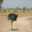
Label: bird